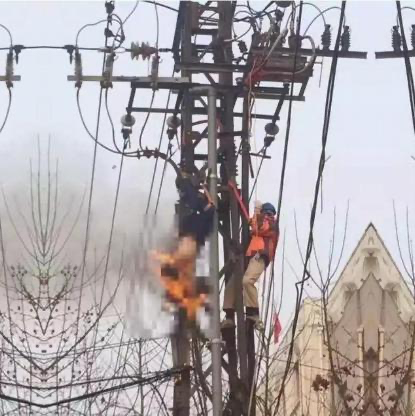
Objects in the image:
label: helmet